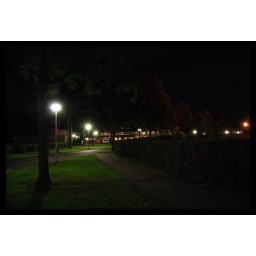
A street near my girlfriends house during the night.Shot with a Nikon D40